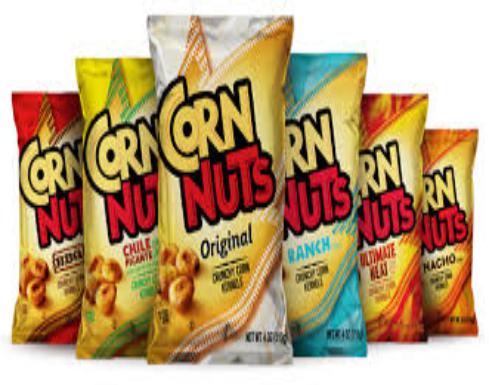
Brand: cornnuts
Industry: Food